Shulamit Bat-Dori

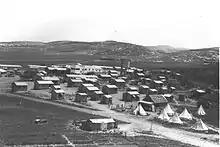

In 1930, she traveled to Europe to study dance under Rudolf von Laban and theatre under Max Reinhardt and Erwin Piscator. She also learned about "theater for the masses" and political theatre, and became proficient in this genre.